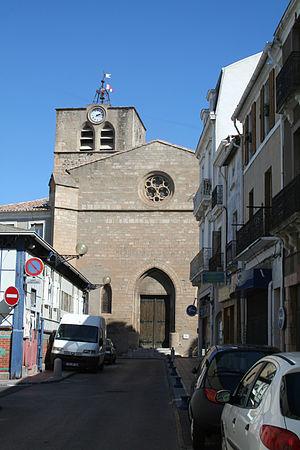
Mèze (Hérault) - façade de l'église Saint-Hilaire.
Mèze est une commune française située dans le département de l'Hérault, en région Occitanie. Elle appartient à la communauté d'agglomération Sète Agglopôle Méditerranée. Ses habitants sont appelés les Mézois.